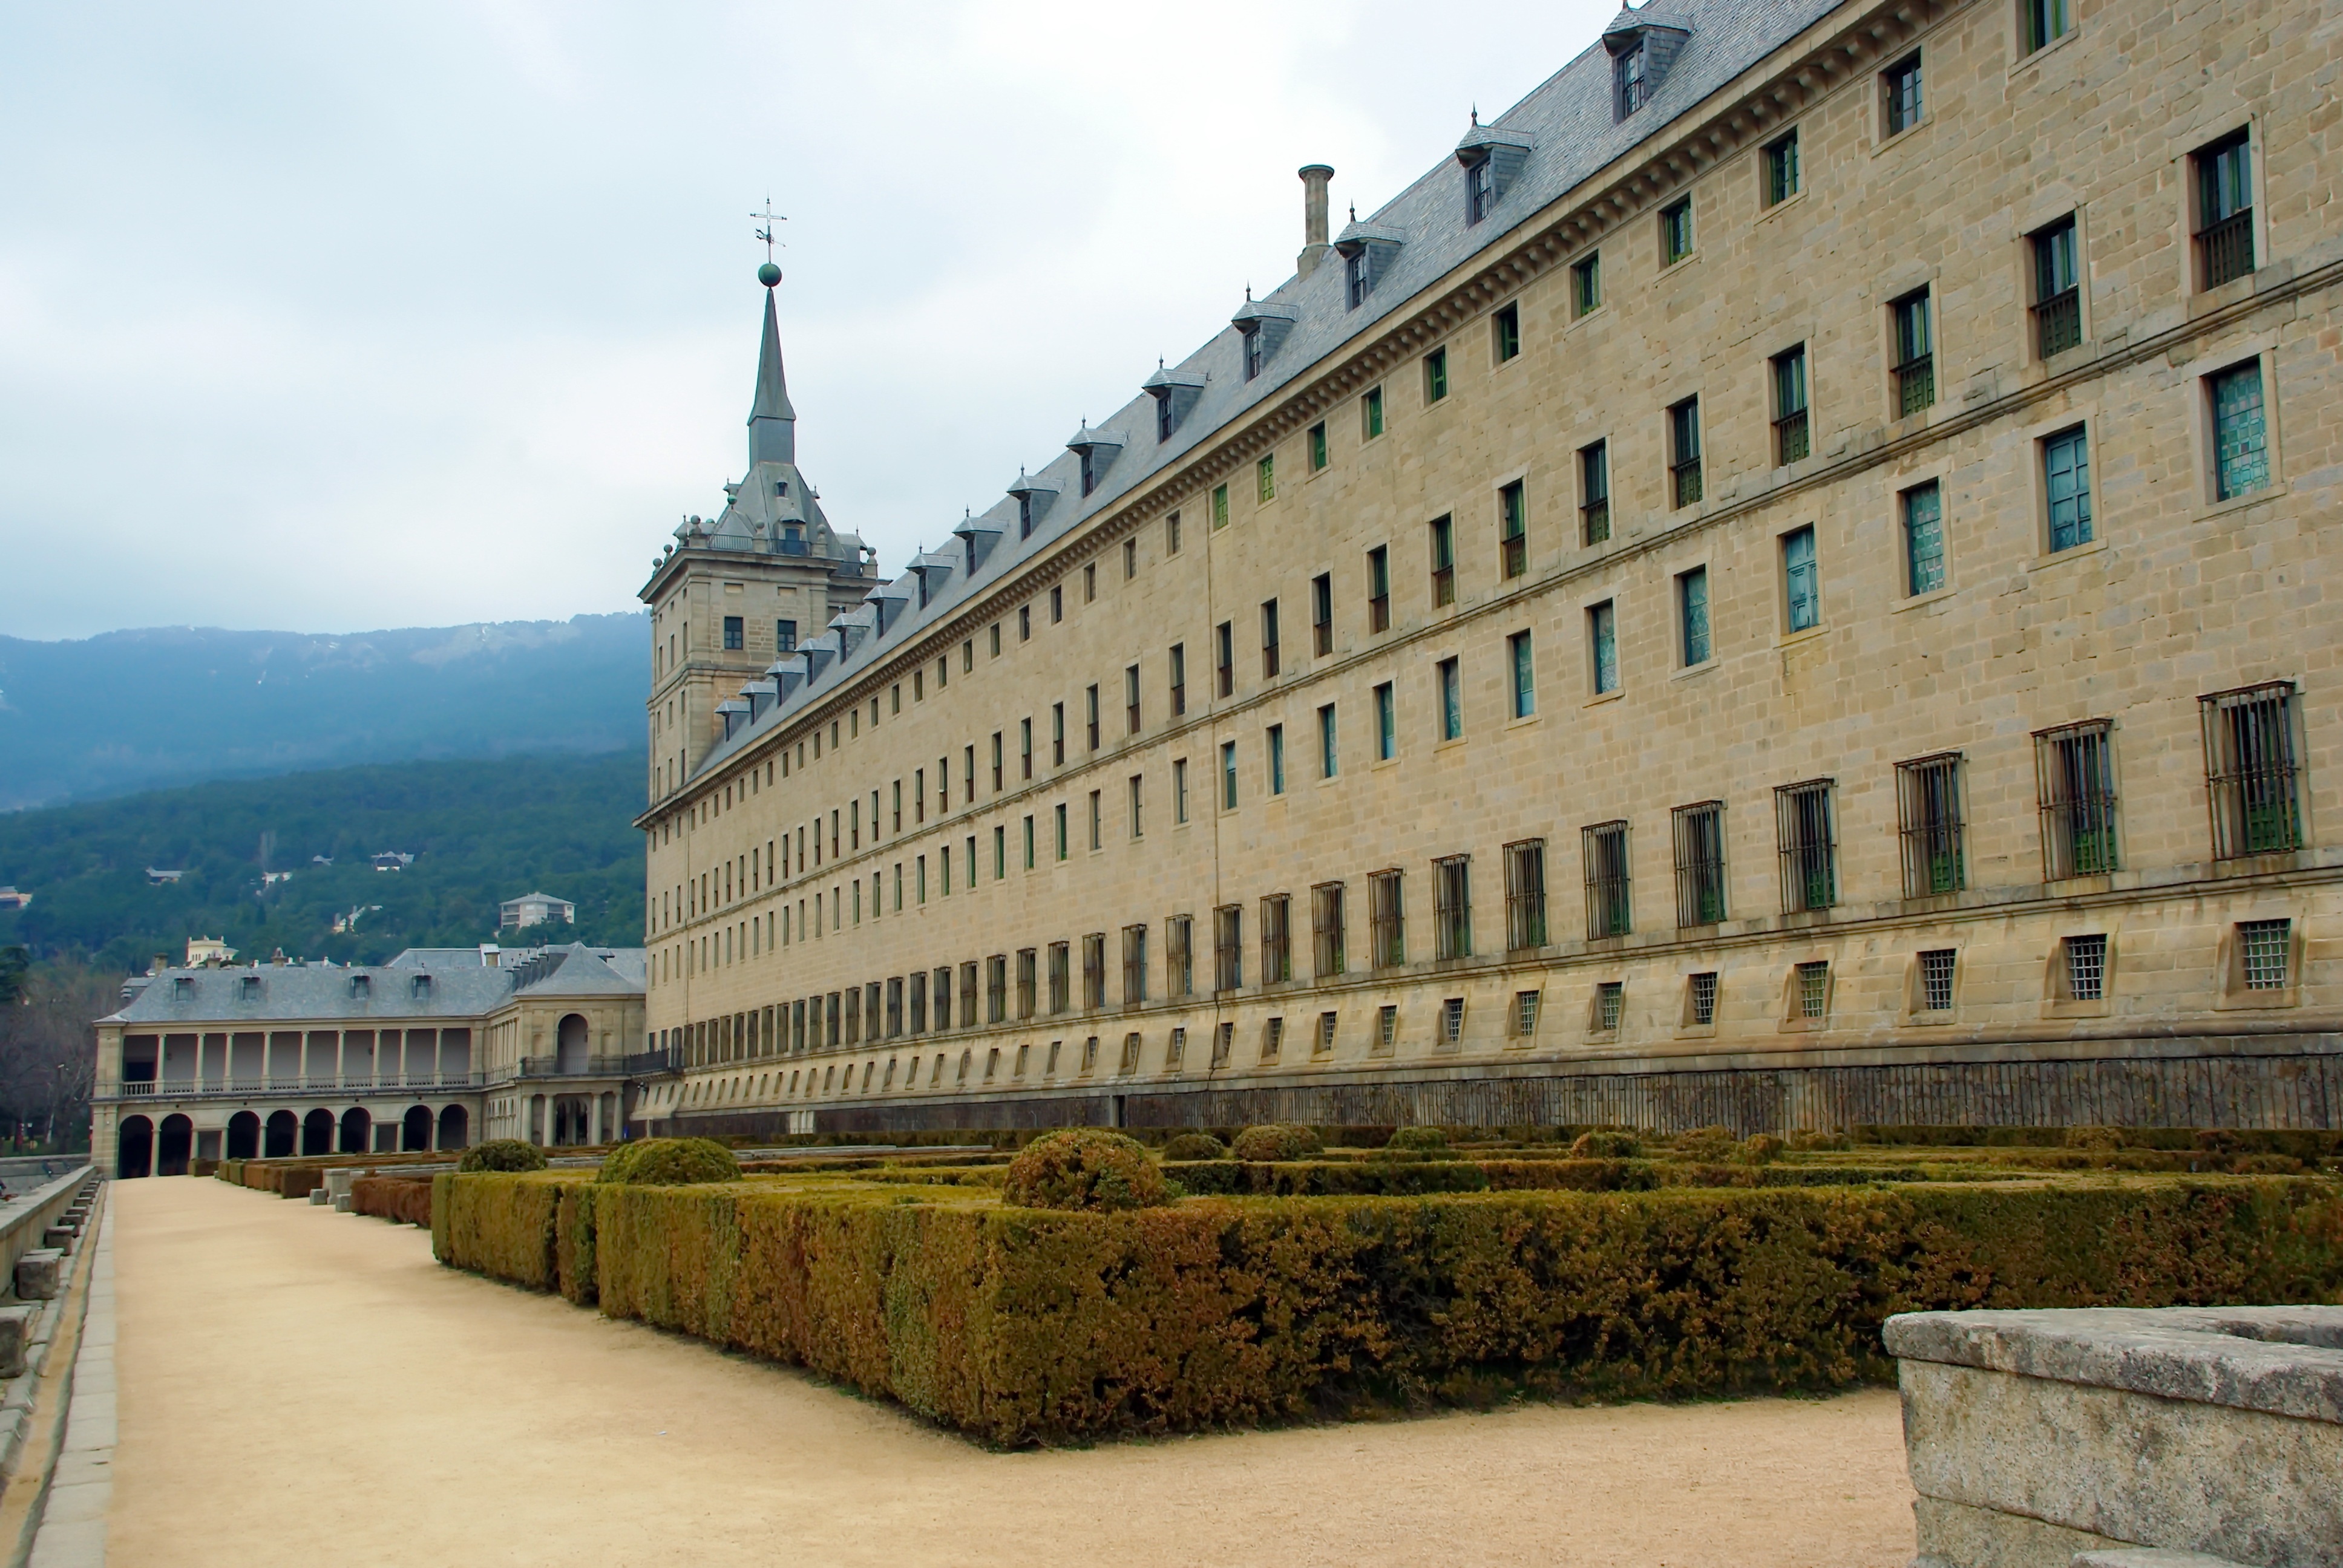
architecture, building, chateau, palace, wall, plaza, castle, landmark, facade, tourism, spain, history, estate, royal residence, escorial